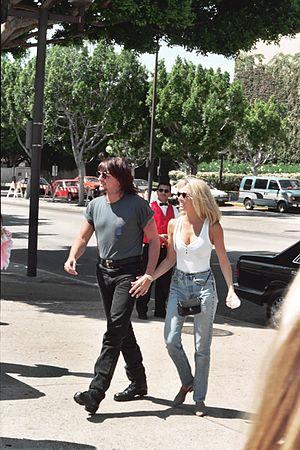
Heather Locklear est une actrice américaine née le 25 septembre 1961 à Westwood, un quartier de Los Angeles en Californie.